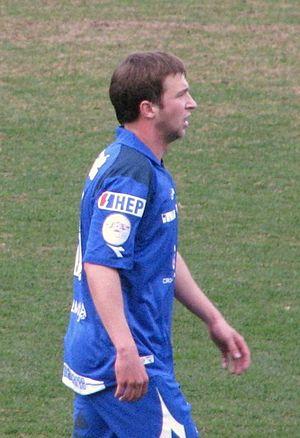
Domagoj Antolić, né le 30 juin 1990 à Zagreb en Yougoslavie, est un footballeur international croate, qui évolue au poste de milieu de terrain au Legia Varsovie en Pologne.